Freyberg Pool

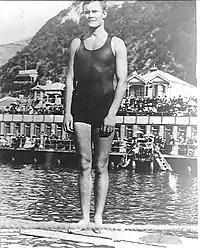
Bernard Freyberg c. 1904. at Te Aro Baths now the site of The Freyberg Pool

A strong swimmer, he won the New Zealand 100-yards championship in 1906 and 1910. Freyberg died in 1963, the year the pool was opened, so it was decided to name it after him as he had trained at Te Aro baths which was previously at the site.